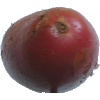
Label: Potato Red Washed 1